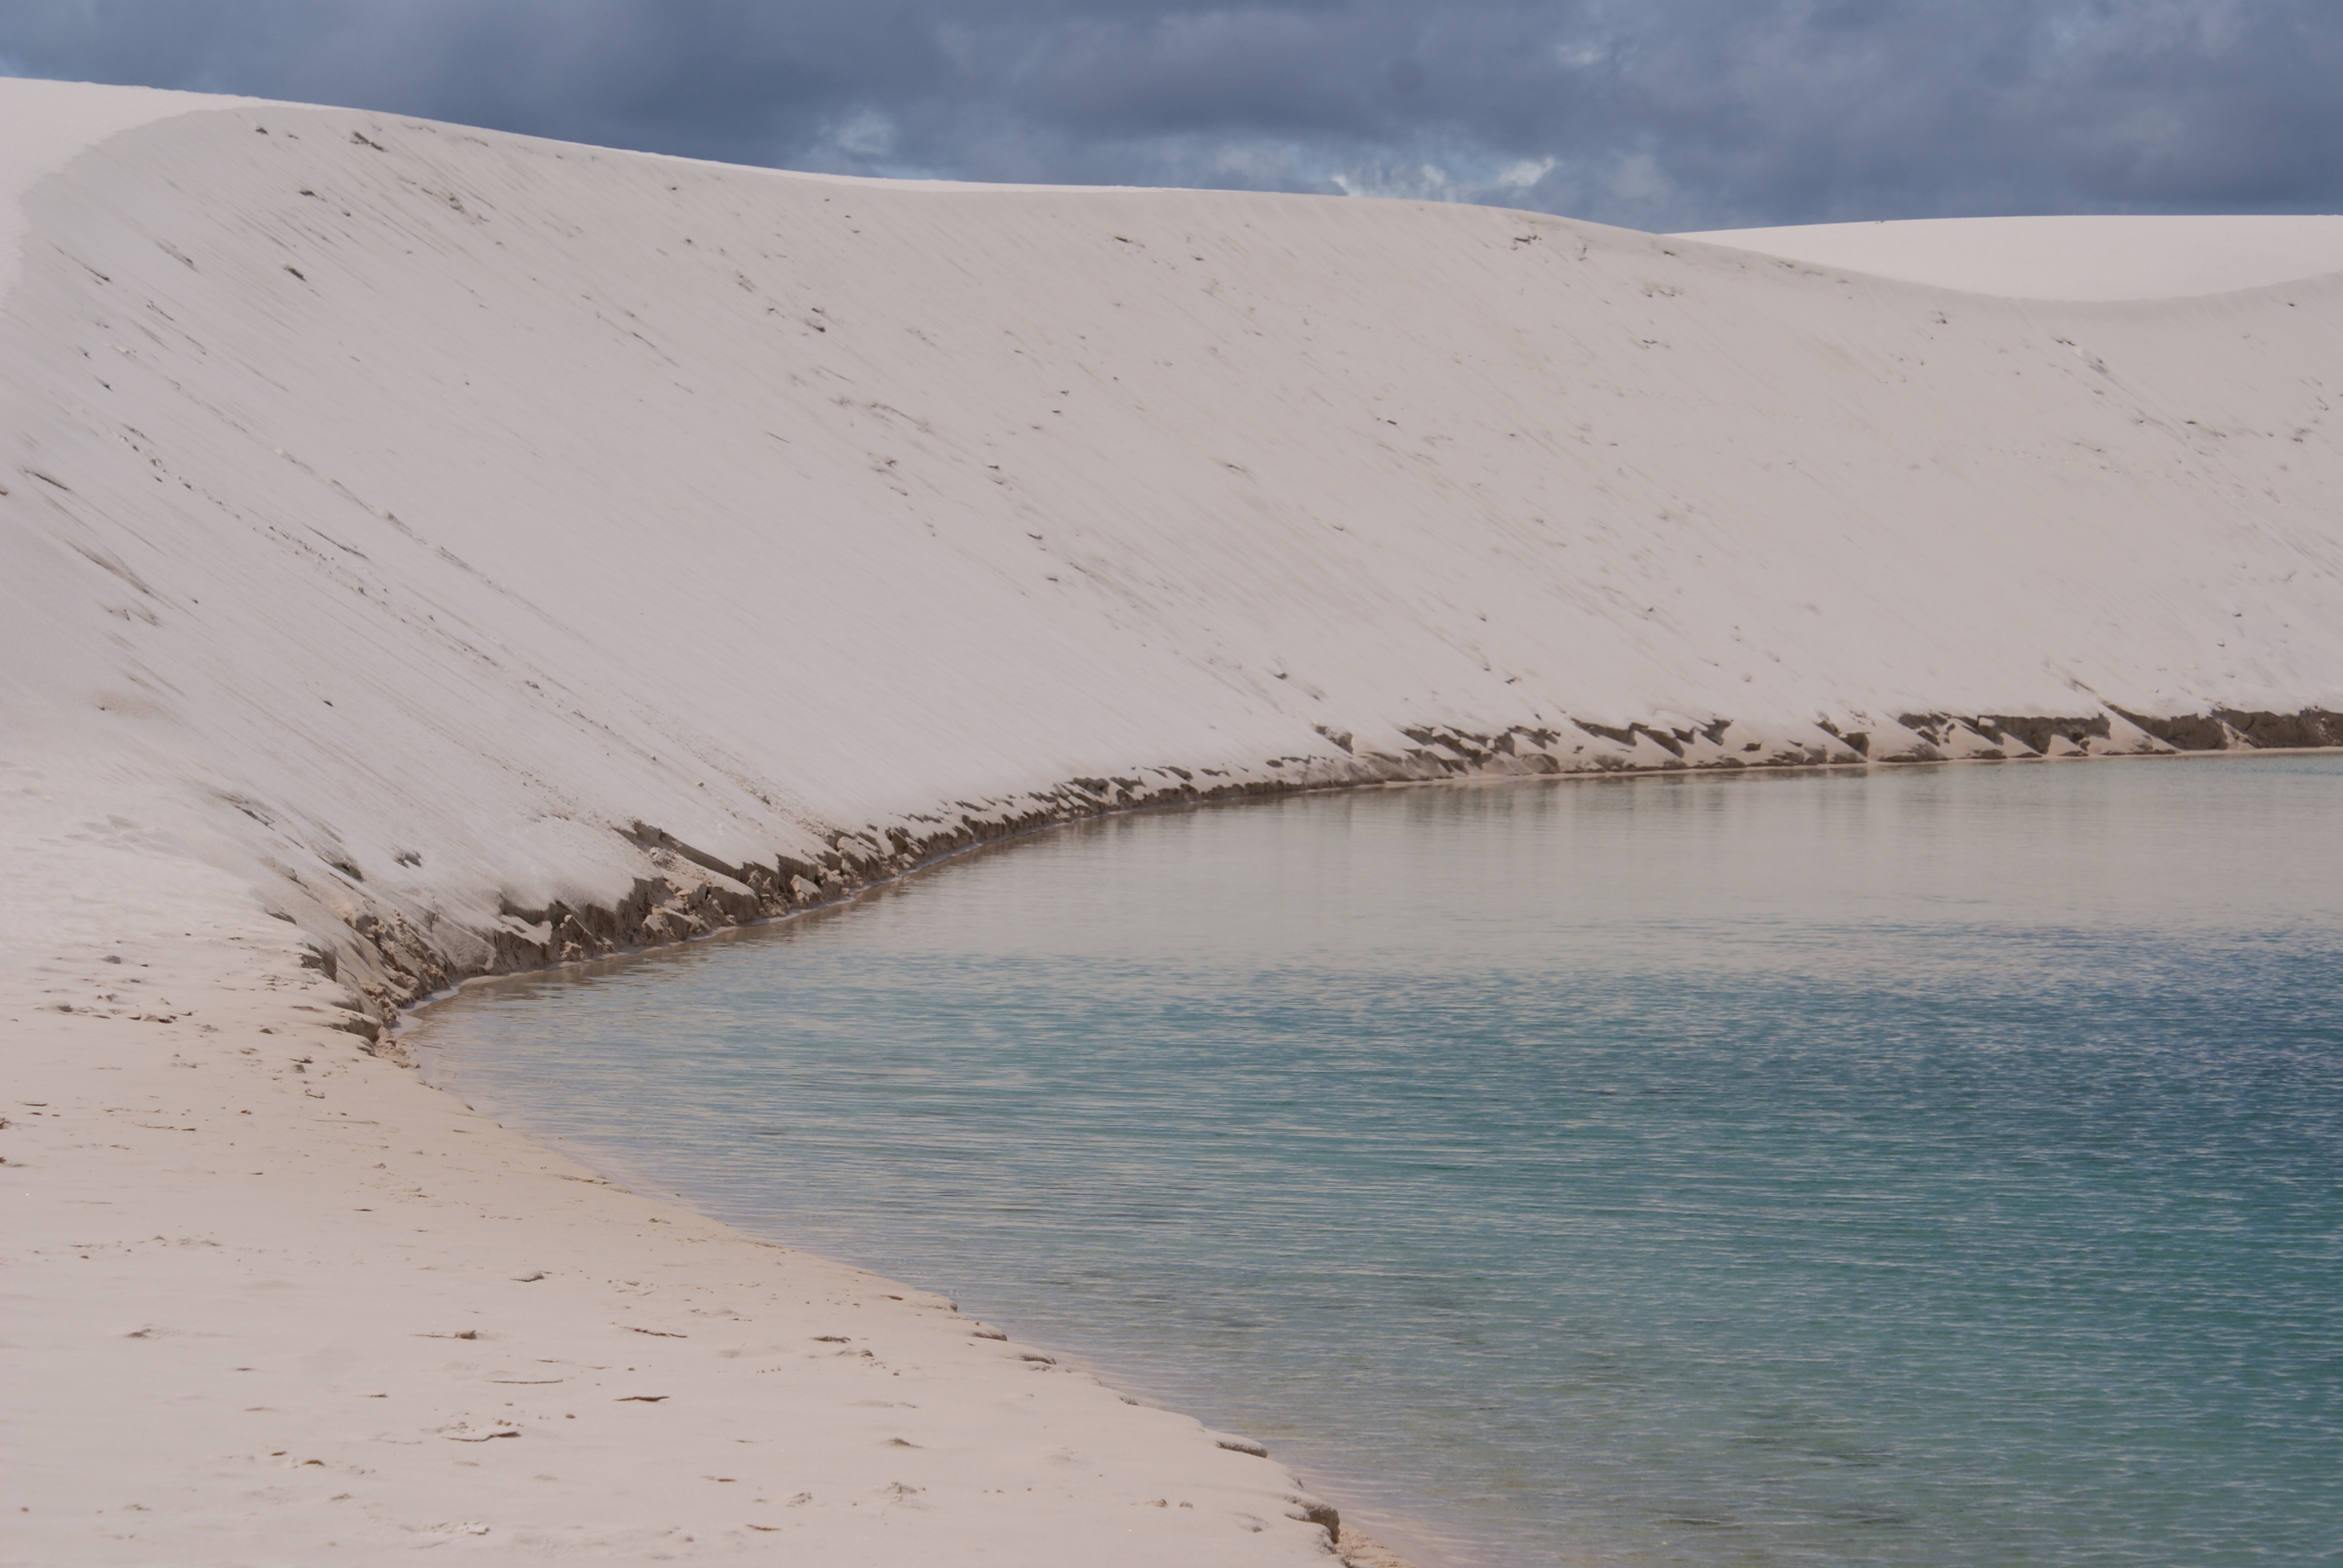
paradise, sand, water, clean, sky, beautiful, nature, dune, sea, aeolian landform, shore, coast, coastal and oceanic landforms, ecoregion, beach, landscape, geology, ocean, horizon, vacation